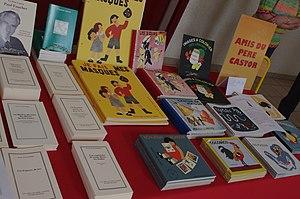
Séminaire Père Castor à Meuzac en juin 2012 – les archives
Le Père Castor est une collection de l'éditeur Flammarion qui publie depuis 1931 des ouvrages pour les enfants de 1 à 10 ans.